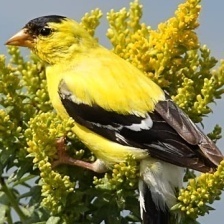
Species: AMERICAN GOLDFINCH
Scientific name: SPINUS TRISTIS
ImageNet parent category: goldfinch